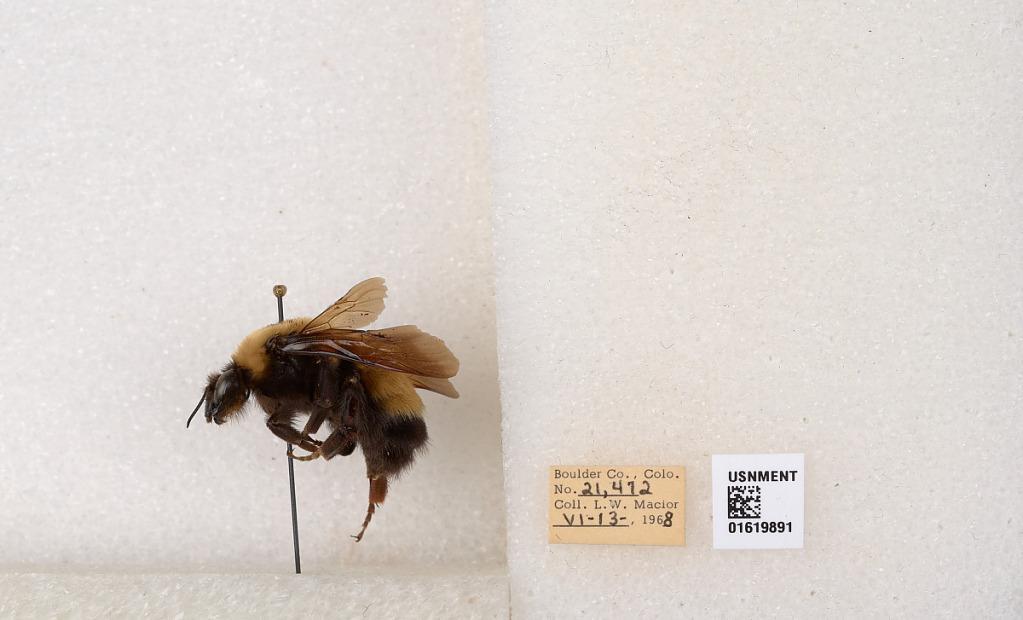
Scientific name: Bombus (Bombus) nevadensis Cresson